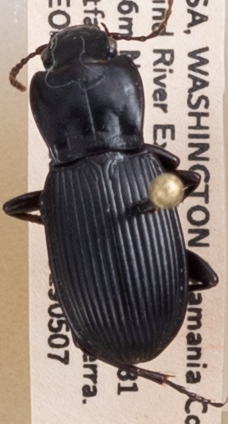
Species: Pterostichus herculaneus
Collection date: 2019-05-07
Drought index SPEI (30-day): -0.734
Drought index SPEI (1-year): -2.09
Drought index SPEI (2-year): -1.45